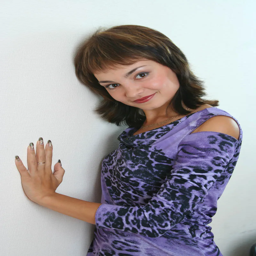
a portrait of a girl